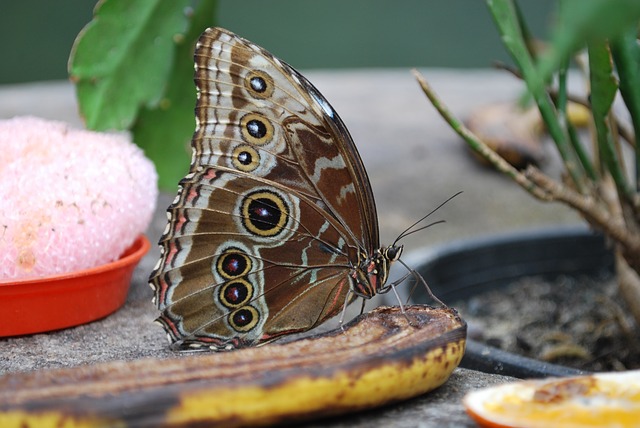
Label: butterfly